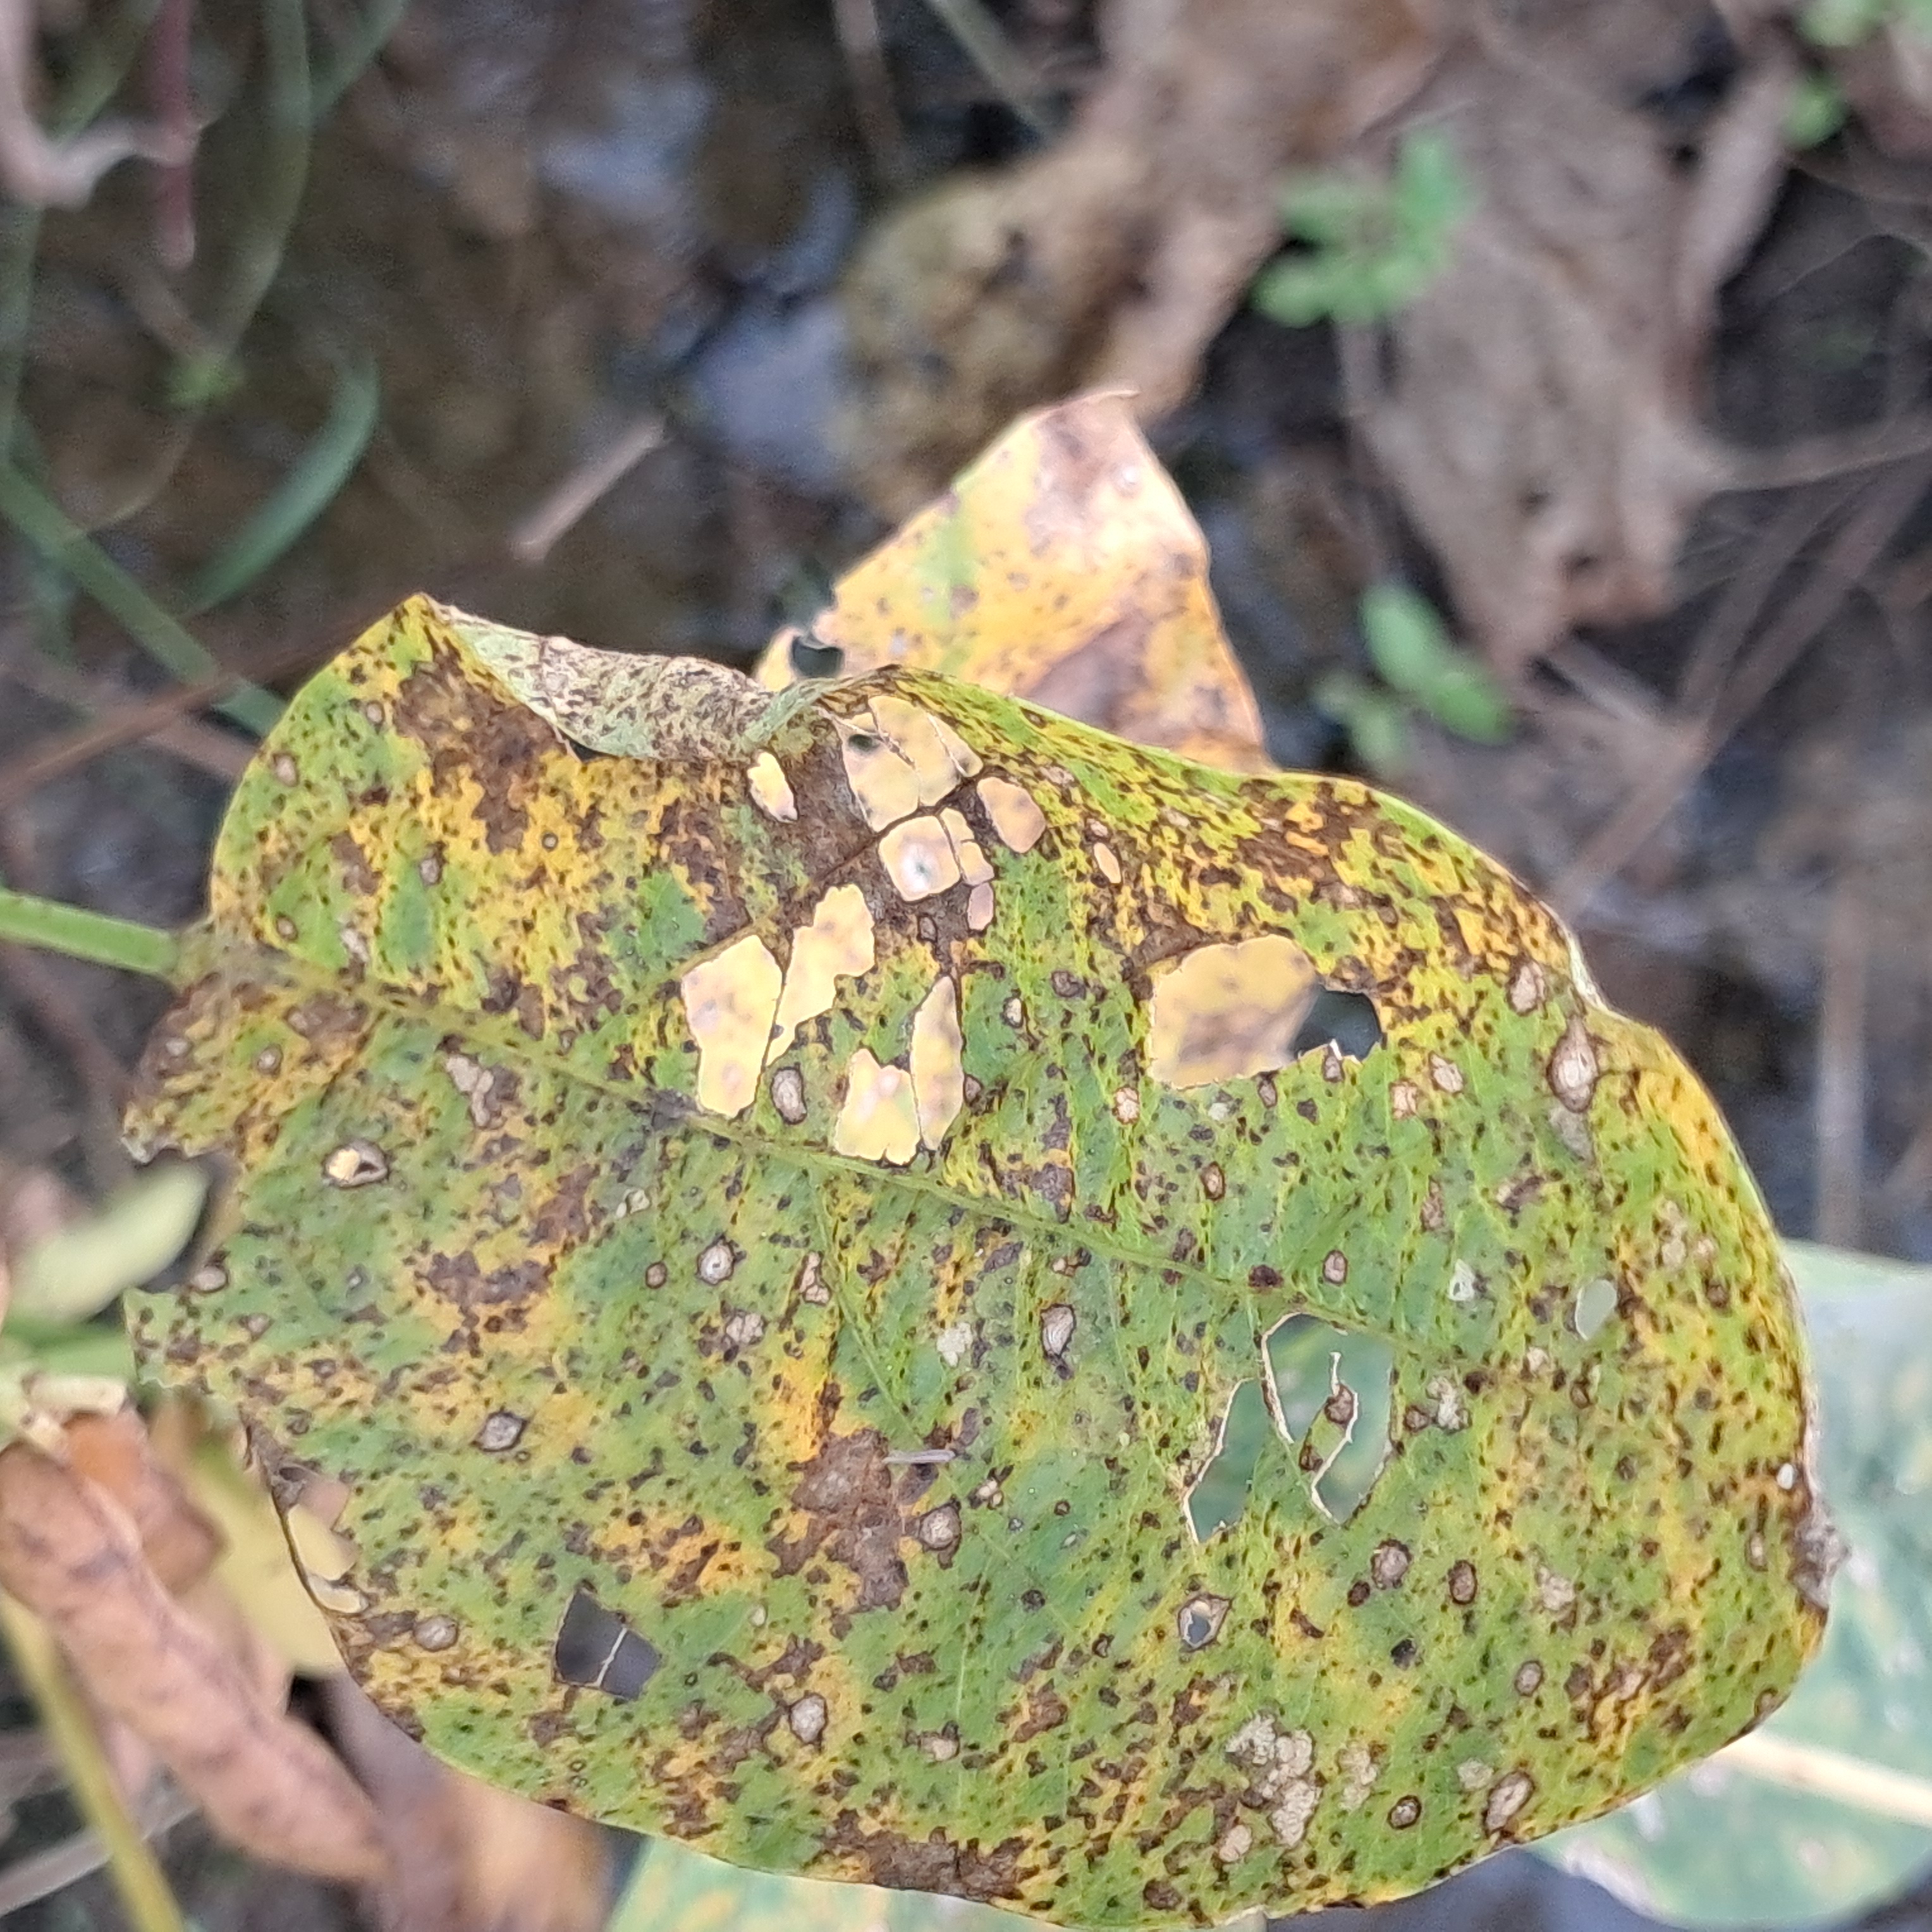
Label: Rust